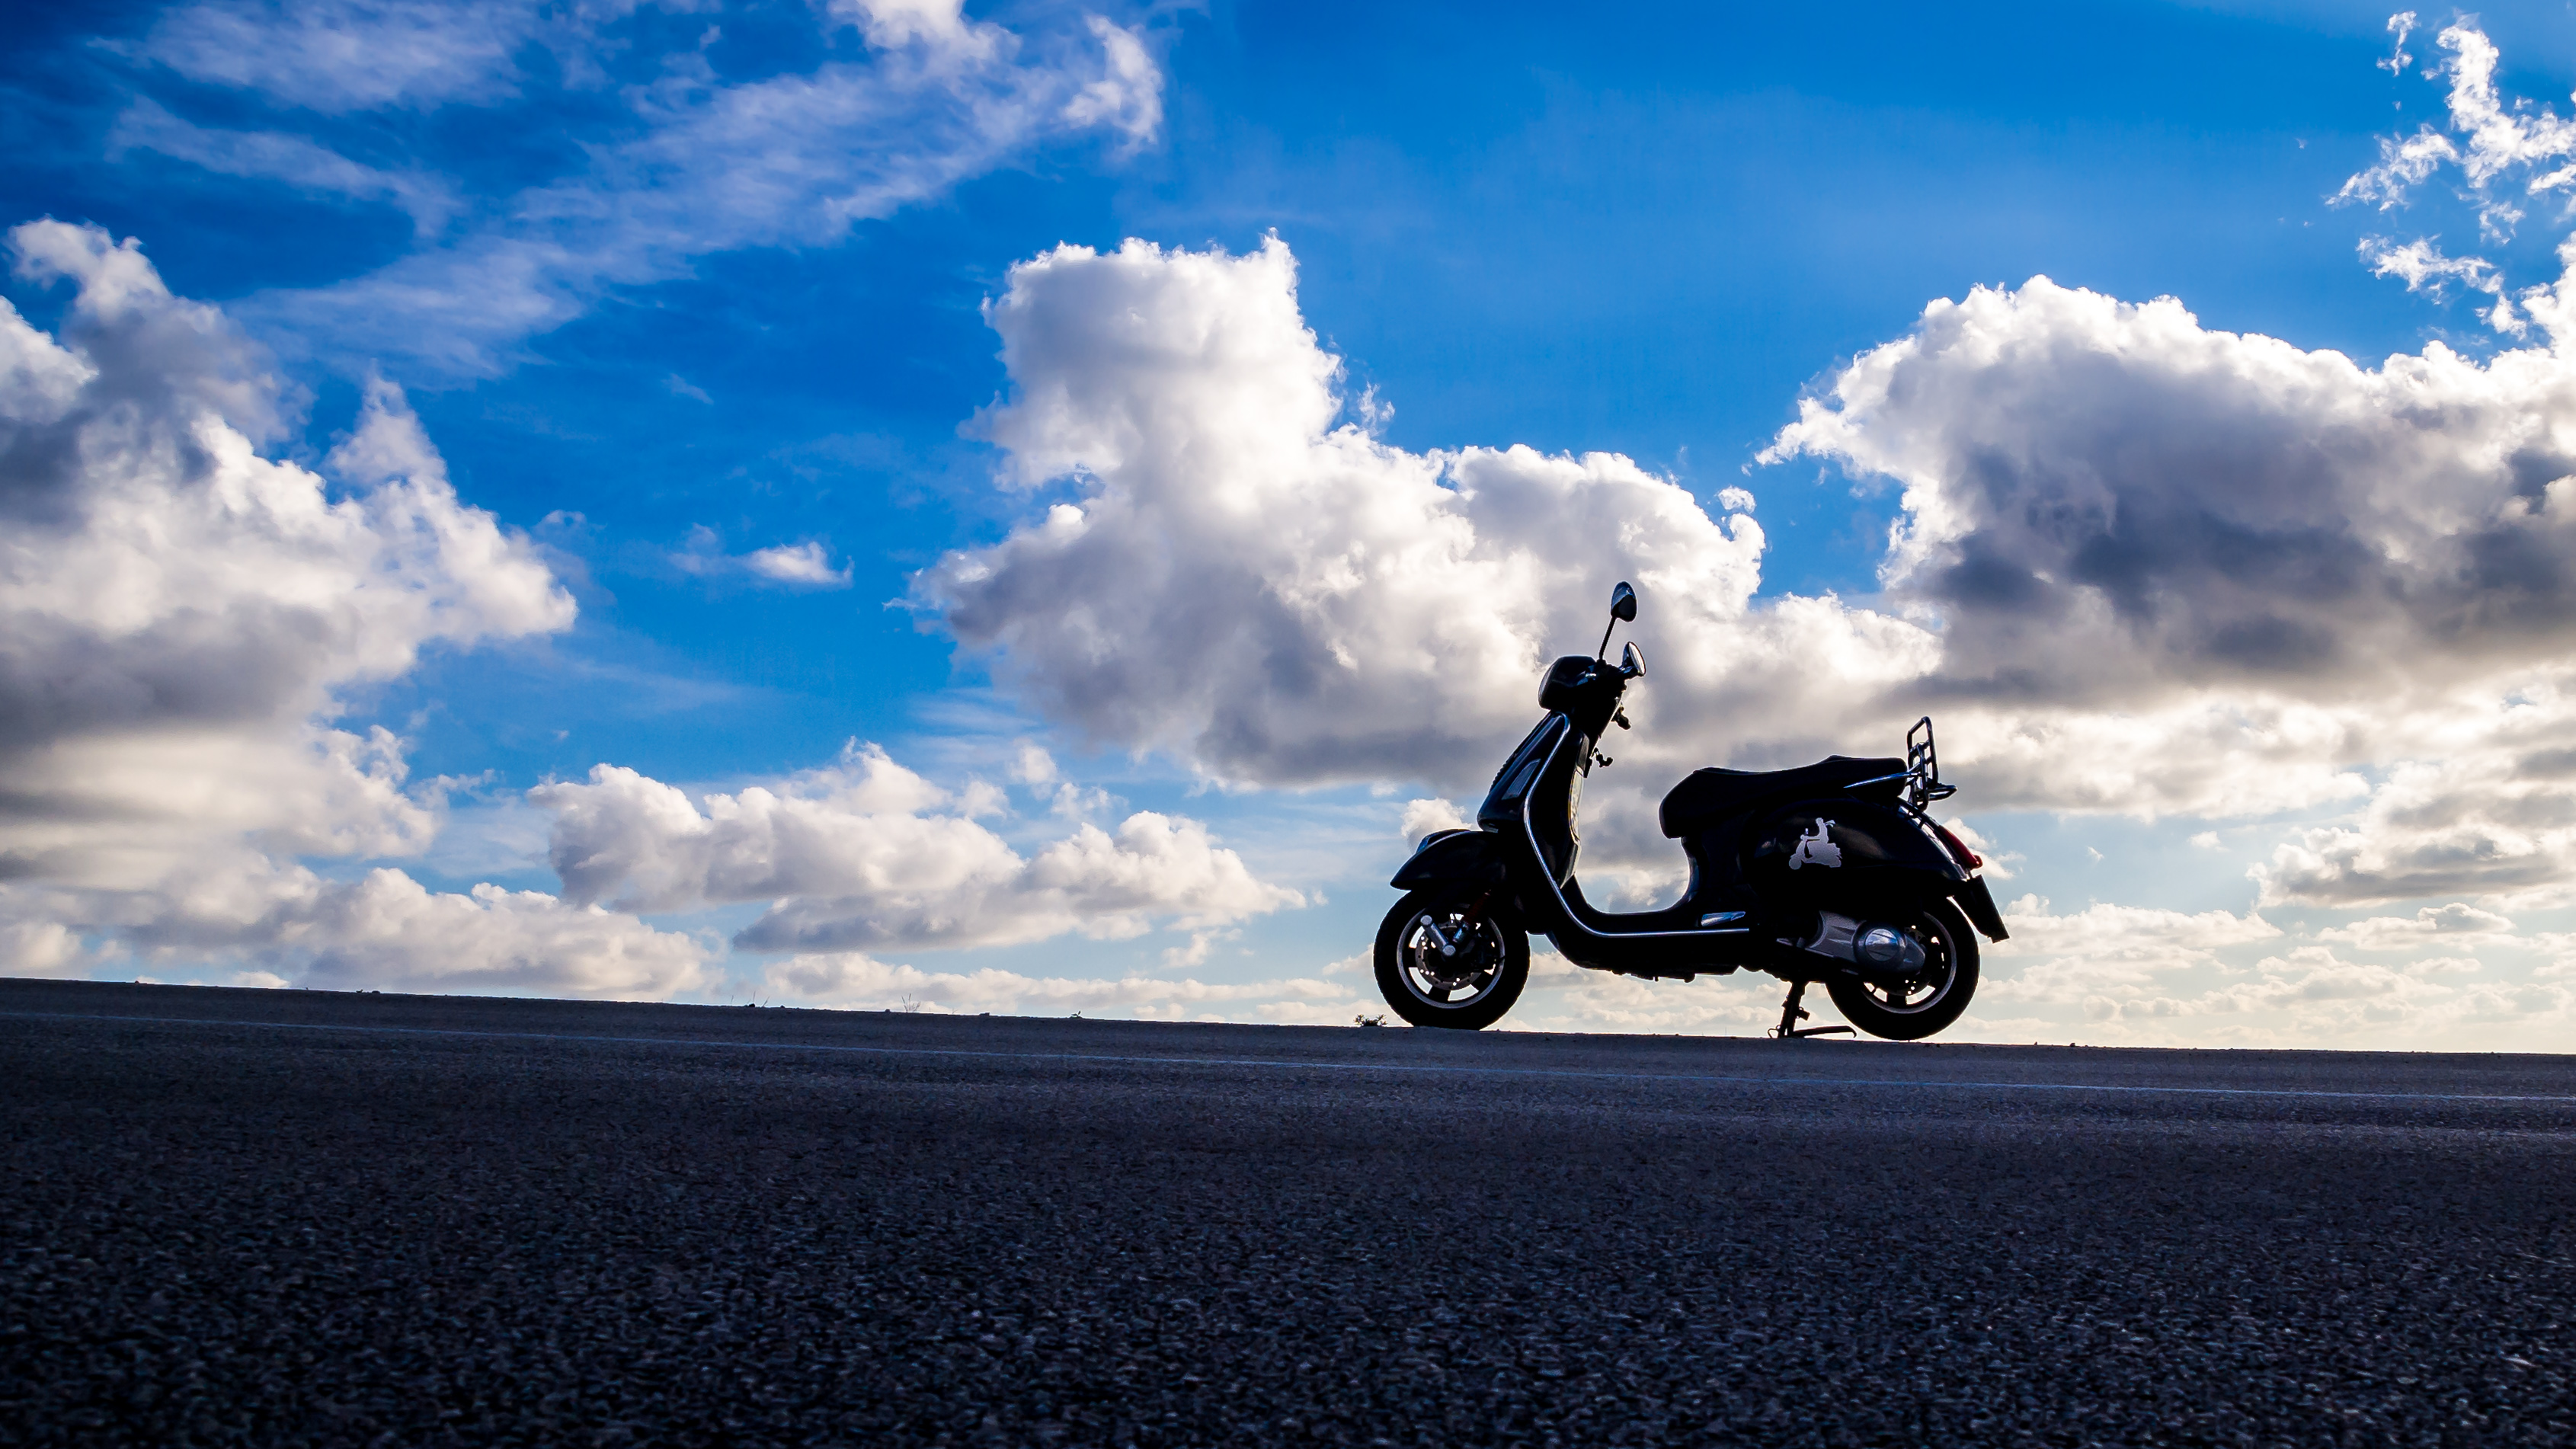
sea, horizon, cloud, sky, street, parking, vehicle, motorcycle, blue, motor scooter, clouds, vespa, italian, atmosphere of earth